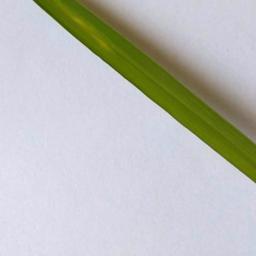
Label: Rice___Healthy